Motorways of Switzerland

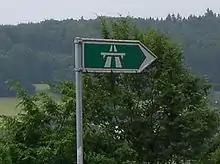
A direction sign to a nearby motorway

The cantons abandoned the right to raise road and bridge tolls to the Confederation, and the only way of funding the road system is partly through the vignette, the motor tax for every registered vehicle and mainly through the federal taxes levied on each liter of gasoline, diesel fuel, etc.